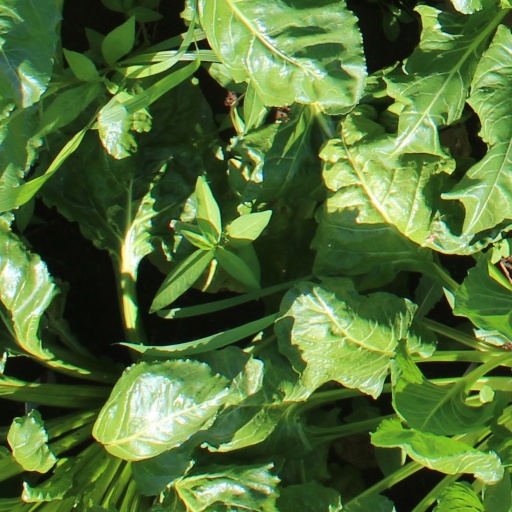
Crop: sugar beet